Bristol

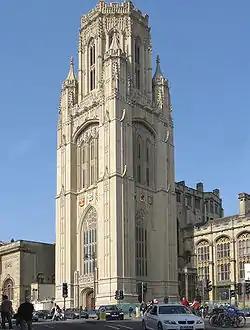
The Wills Memorial Building on Park Street, part of the university

The city has many venues for live music, its largest the 2,000-seat Bristol Beacon, previously Colston Hall, named after Edward Colston. Others include the Bristol Academy, The Fleece, The Croft, the Exchange, Fiddlers, the Victoria Rooms, Rough Trade, Trinity Centre, St George's Bristol and several pubs, from the jazz-oriented The Old Duke to rock at the Fleece and indie bands at the Louisiana. In 2010 PRS for Music called Bristol the UK's most musical city, based on the number of its members born there relative to the city's population.